Banff, Macduff and Turriff Junction Railway

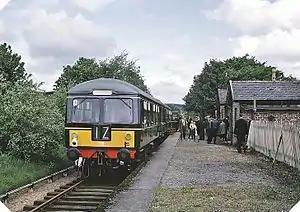
Special rail excursion at Fyvie en route to Turriff in May 1965 just before the line was closed completely.

In common with many branch lines in rural districts, road competition for both passengers and goods was severe from the 1930s onward, leading to a steep decline in use of the railway.